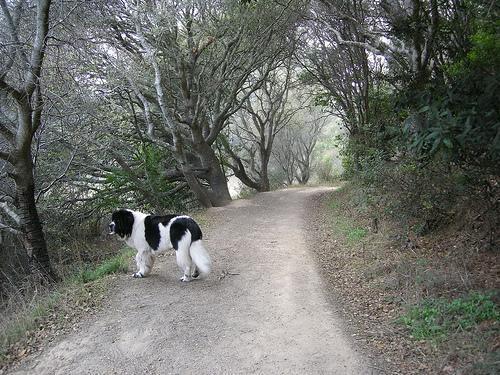
Newfoundland